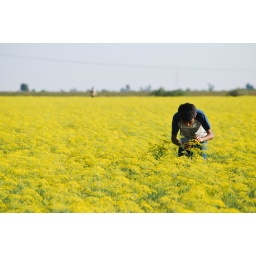
Raivat turning 12 today.. Observing the flowering aniseeds plants in the yellow fields near Lothal in Gujarat